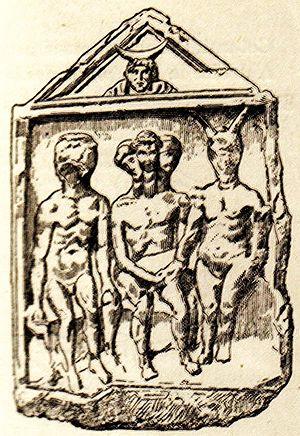
Louhans est une commune française située géographiquement dans la plaine de Bresse, et administrativement dans le département de Saône-et-Loire dont elle est un des chefs lieux d'arrondissement, en région Bourgogne-Franche-Comté.